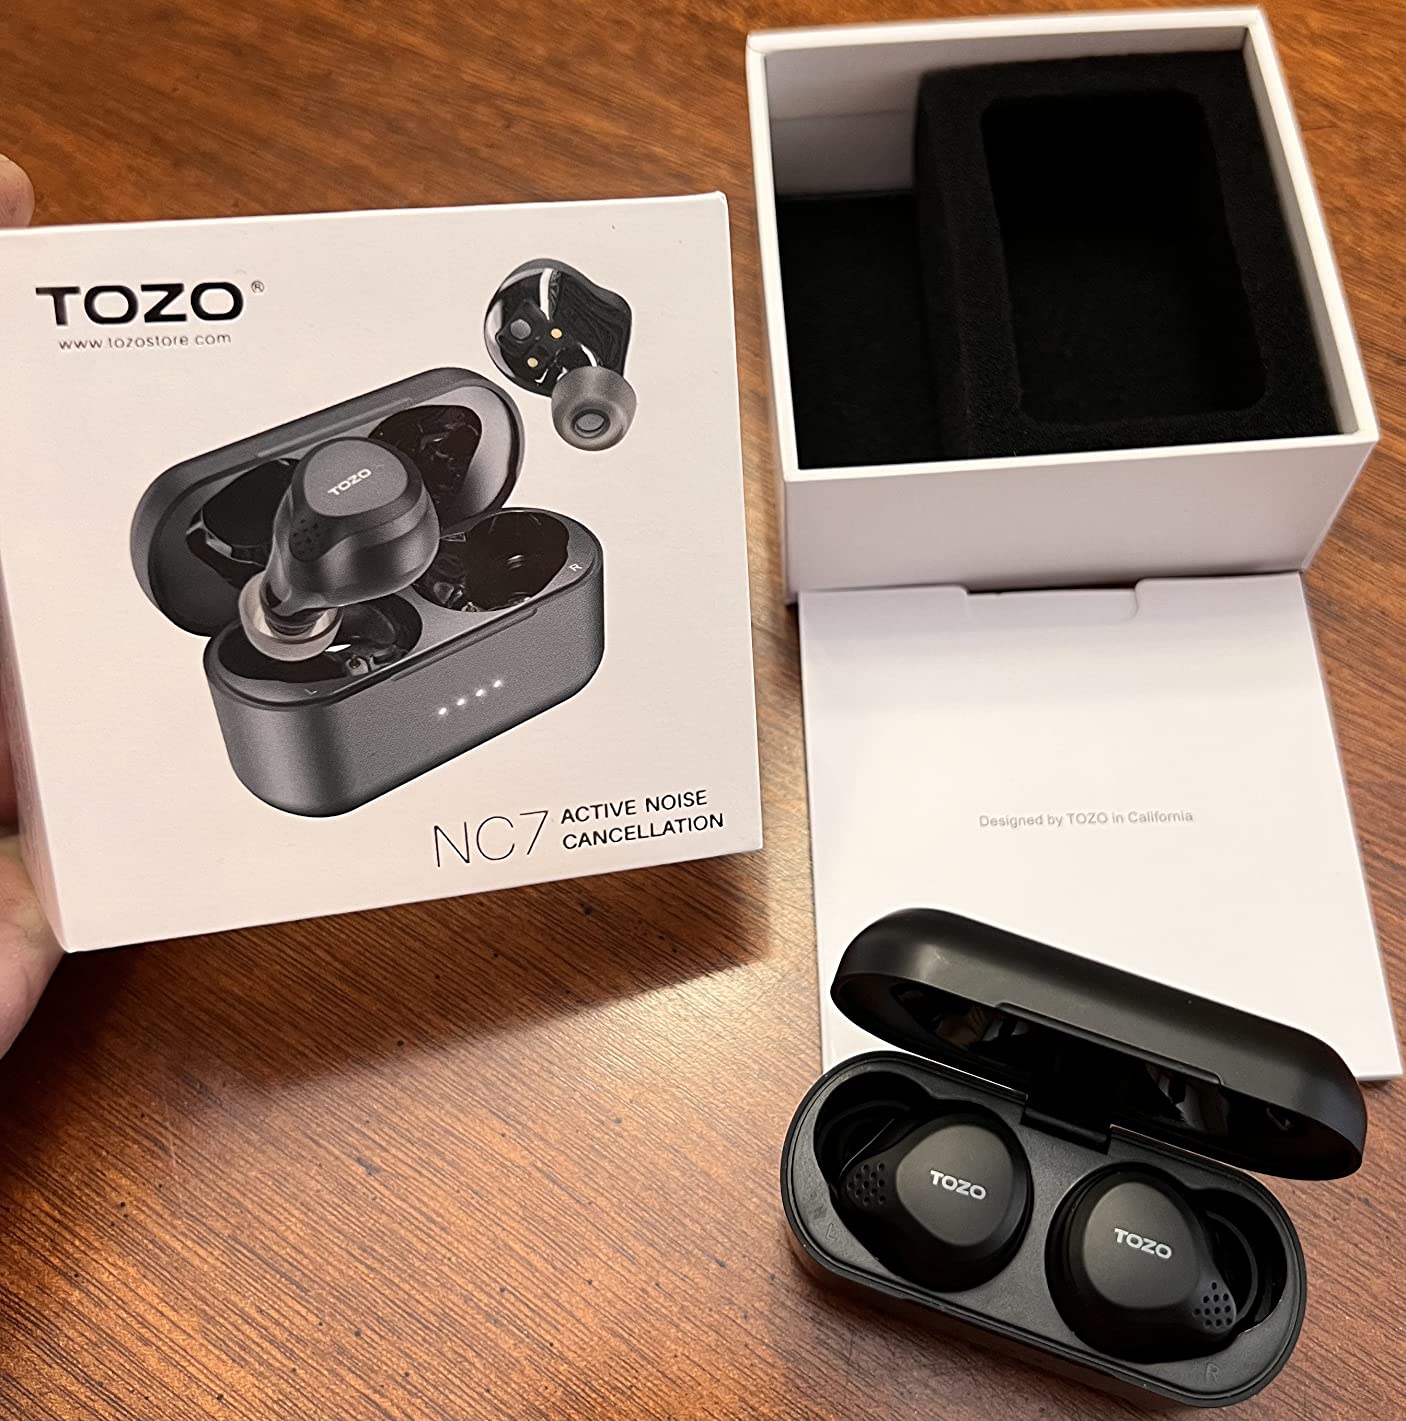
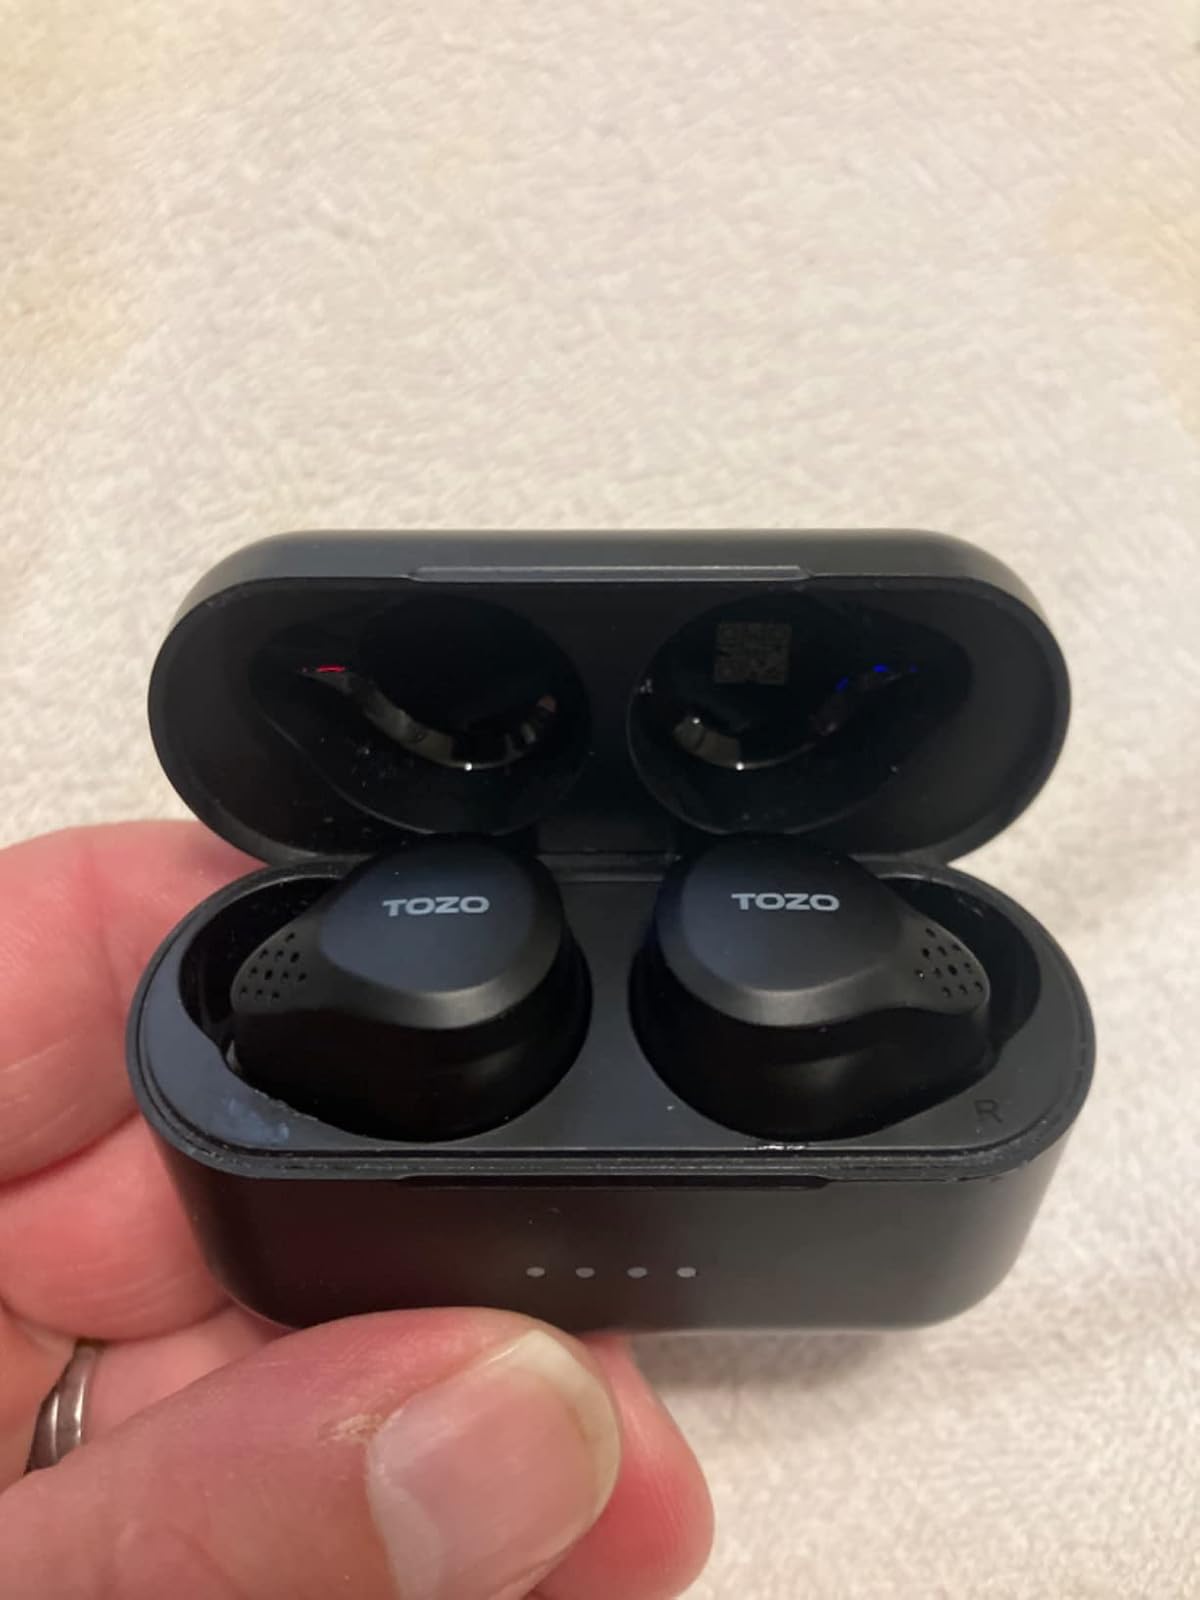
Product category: earbuds
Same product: yes